West Fife (UK Parliament constituency)

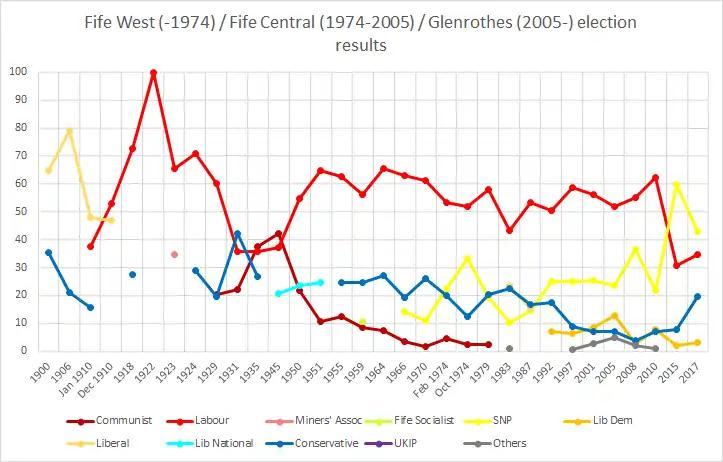
Fife West election results

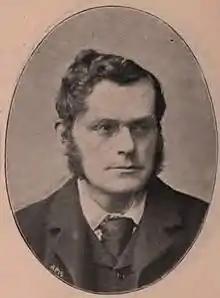
Birrell

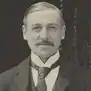
Hope

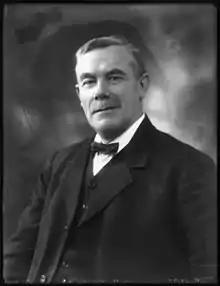
William Adamson

Another General Election was required to take place before the end of 1915. The political parties had been making preparations for an election to take place and by July 1914, the following candidates had been selected;